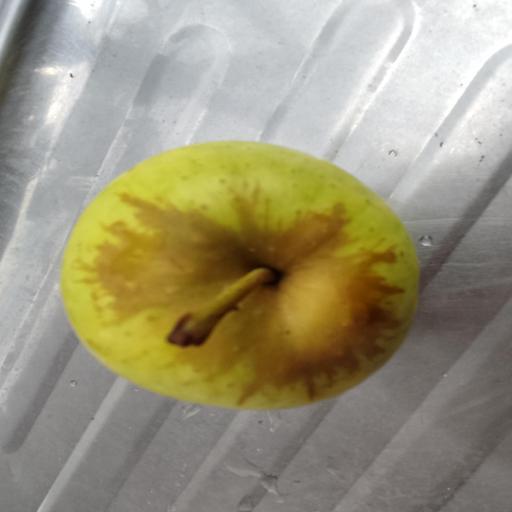
Crop type: Apple_Golden Delicious